Josh Hawley

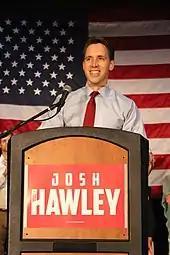
Hawley on election night after securing the Republican primary win

In August 2017, Hawley formed an exploratory campaign committee for the U.S. Senate. In October 2017, he declared his candidacy for the Republican nomination in Missouri's 2018 U.S. Senate election for the seat held by Democrat Claire McCaskill. Before the official announcement, four former Republican U.S. senators from Missouri (John Ashcroft, Kit Bond, John Danforth, and McCaskill's predecessor, Jim Talent) asked Hawley to run for the Senate seat.